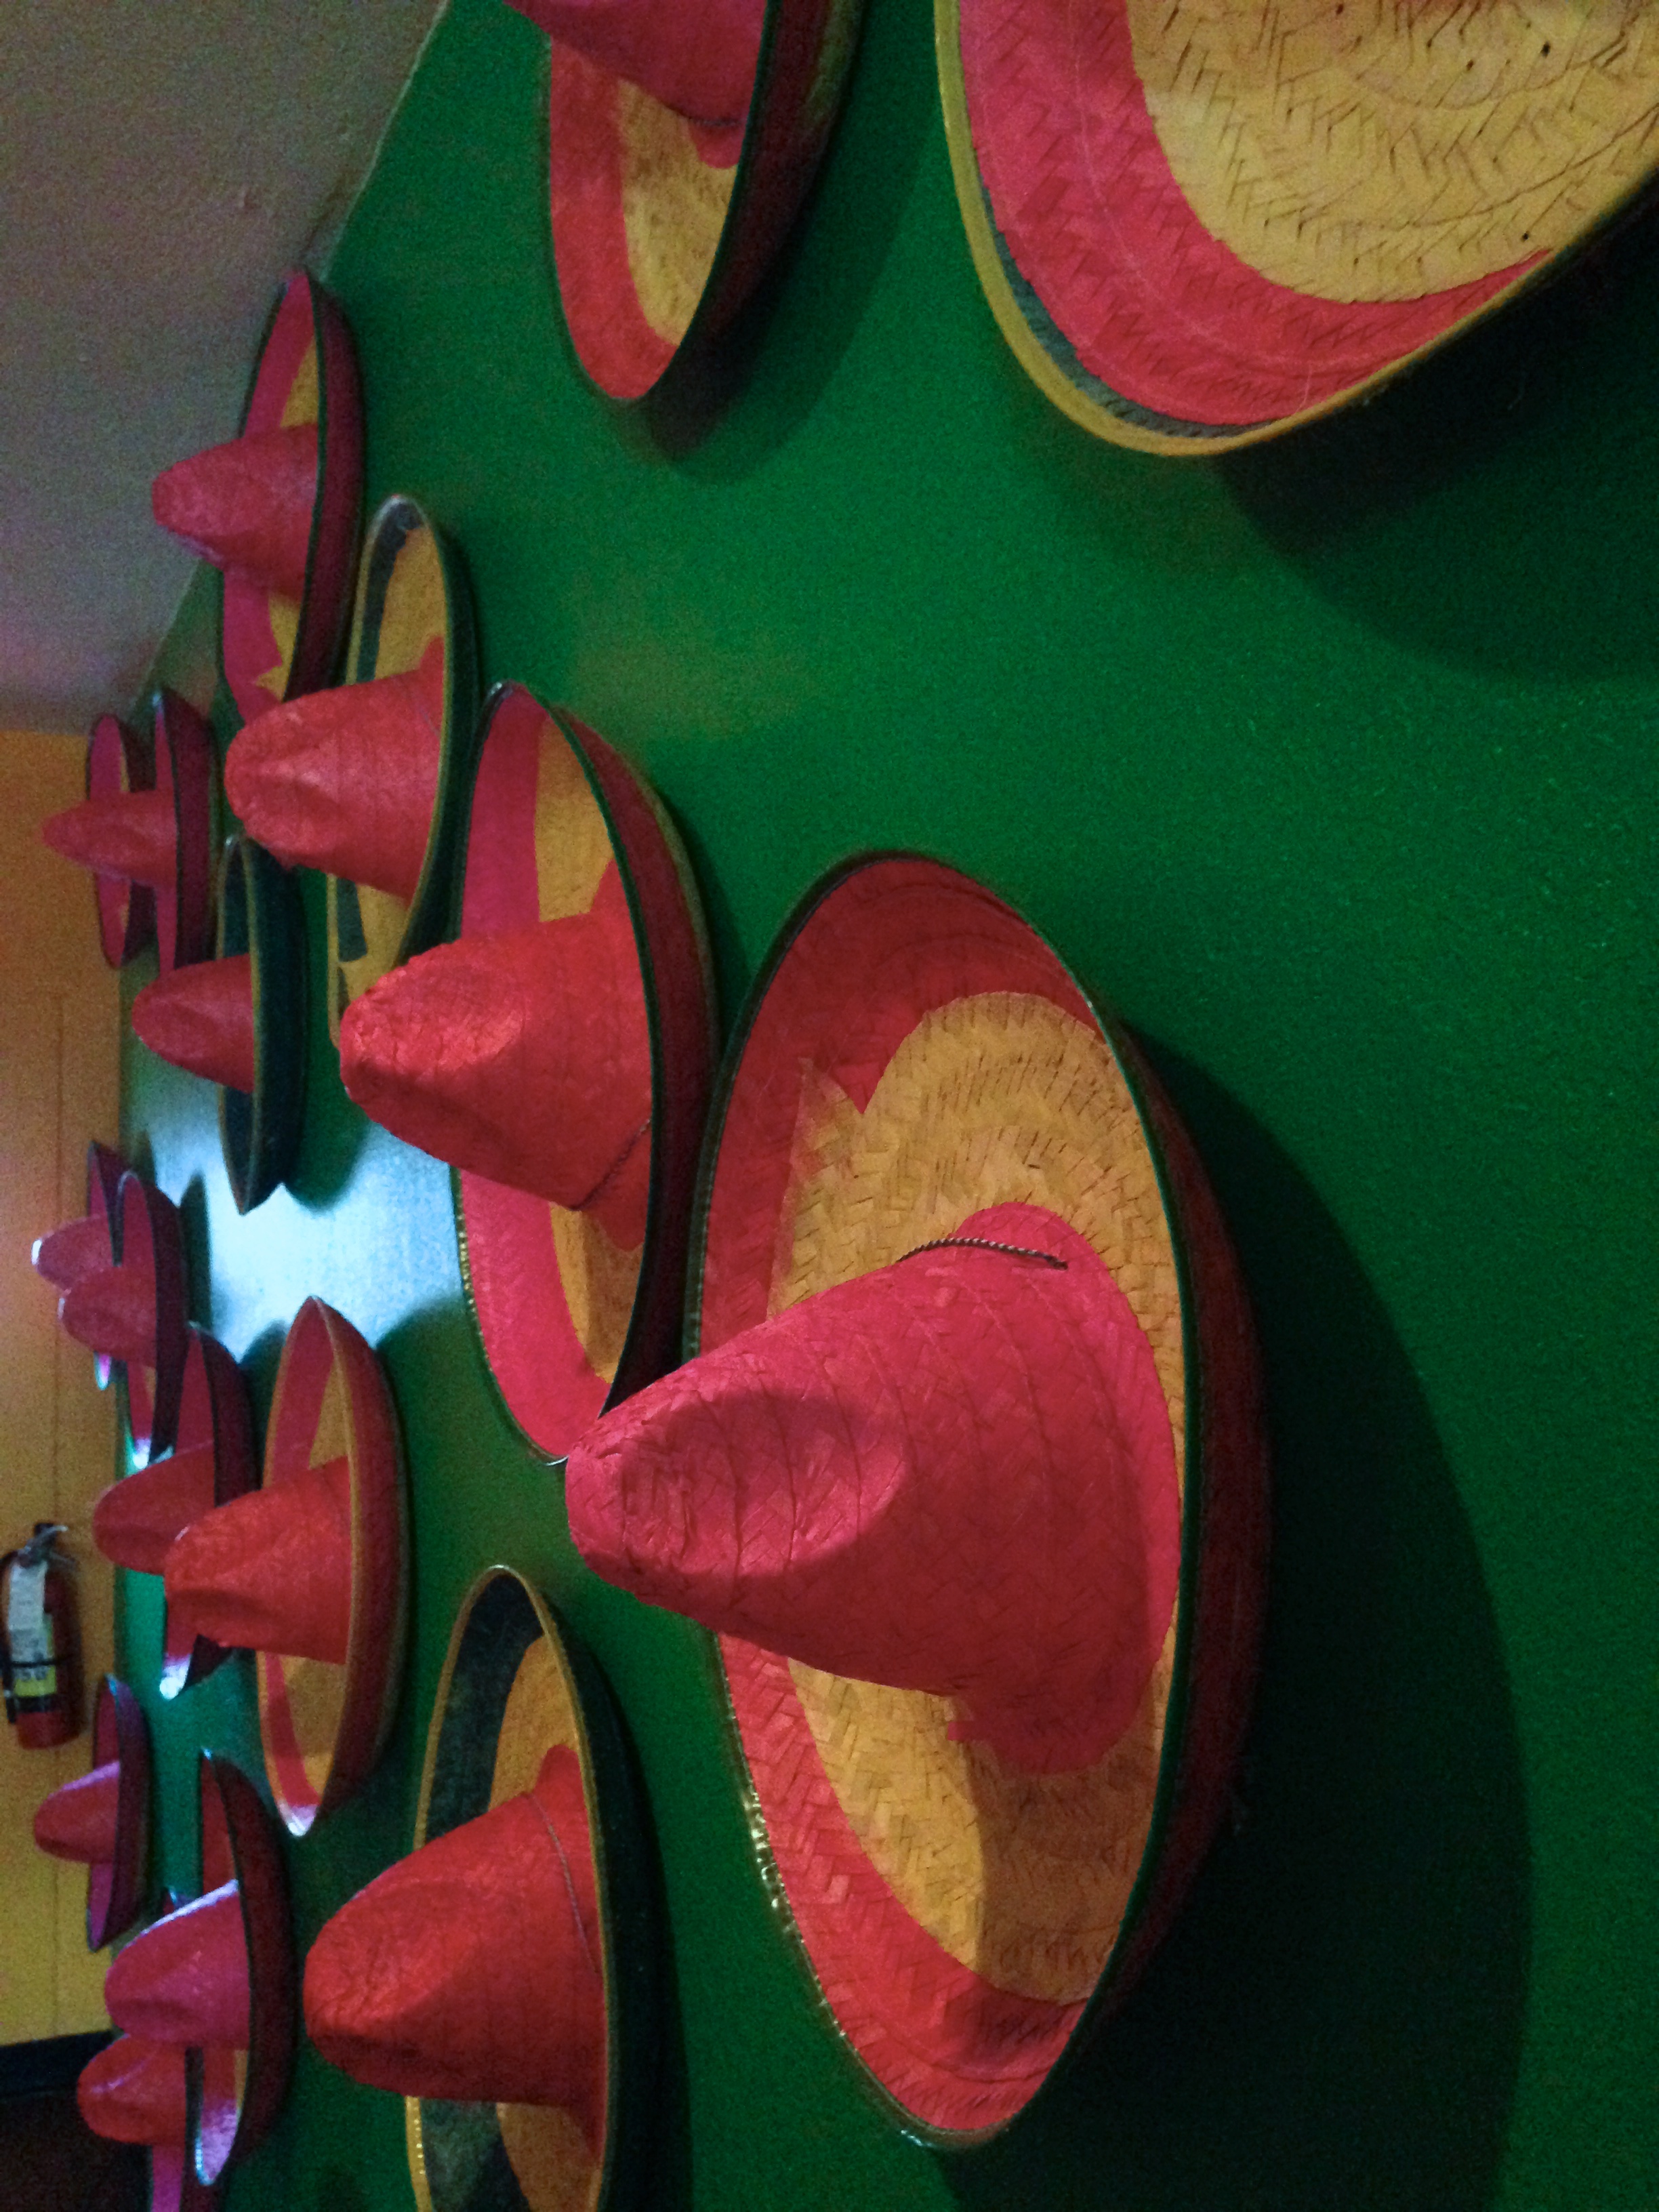
plant, flower, petal, green, red, color, pink, circle, painting, art, illustration, organ